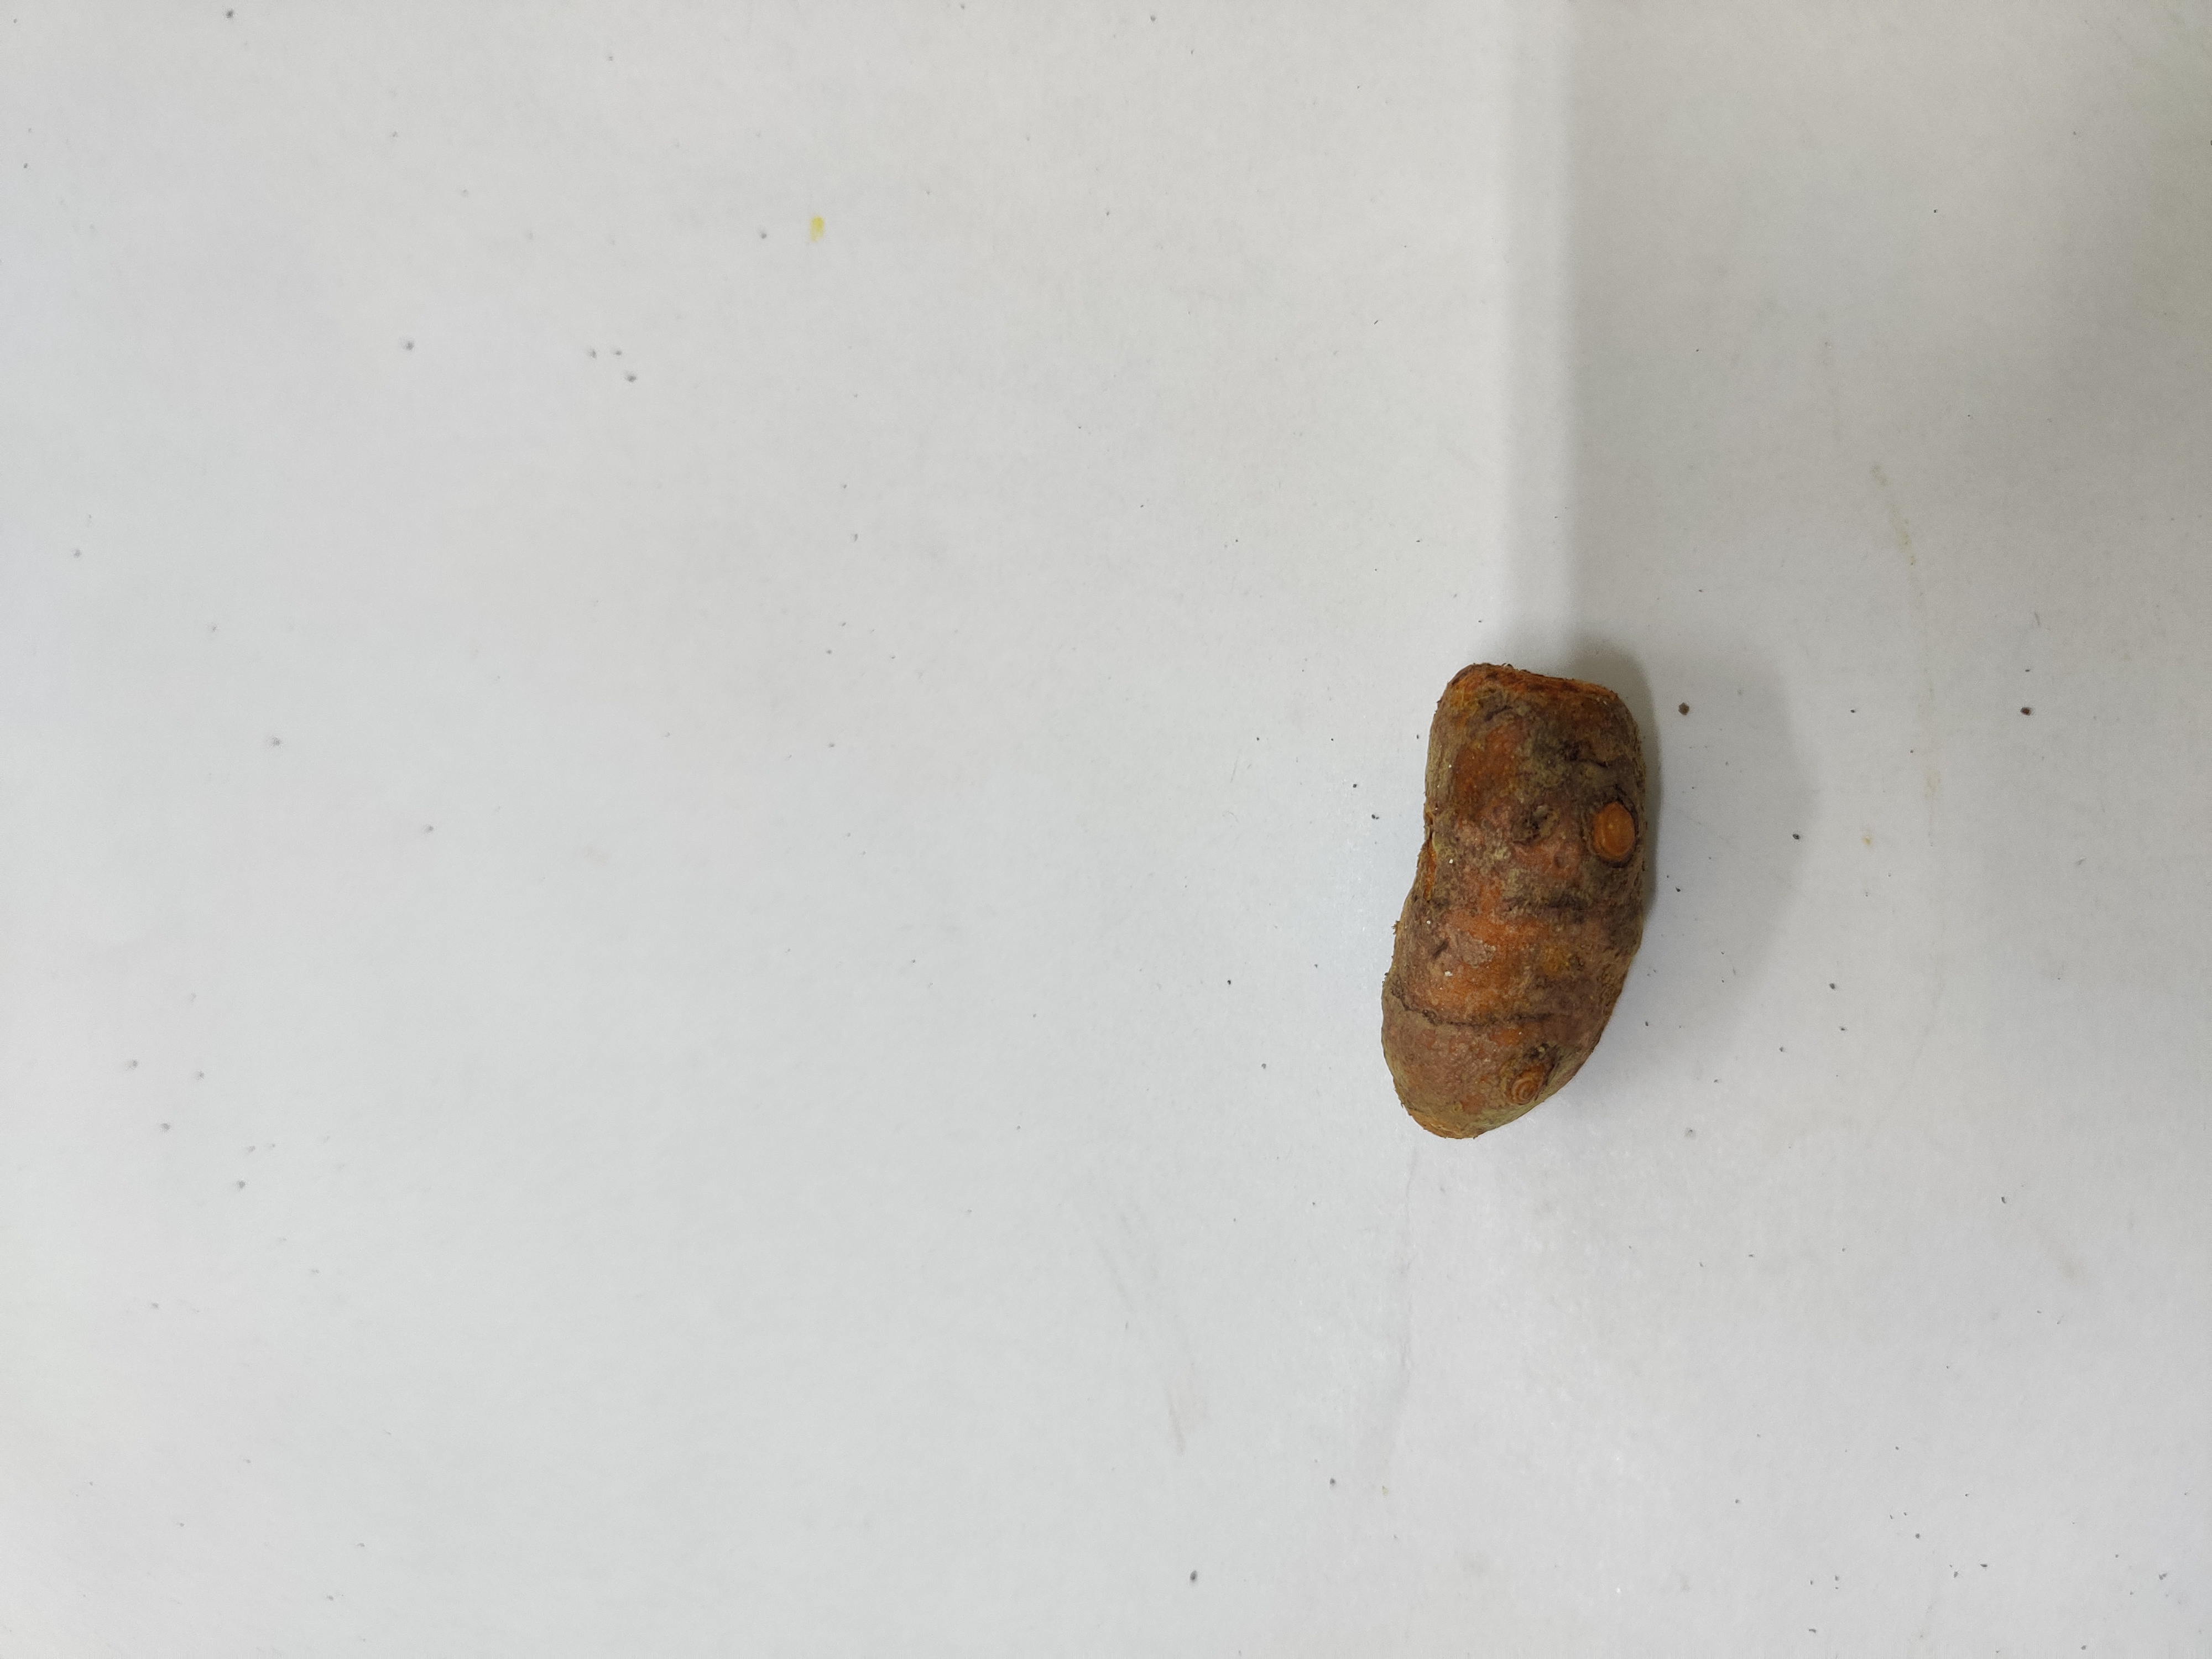
Crop: Turmeric
Condition: Damaged